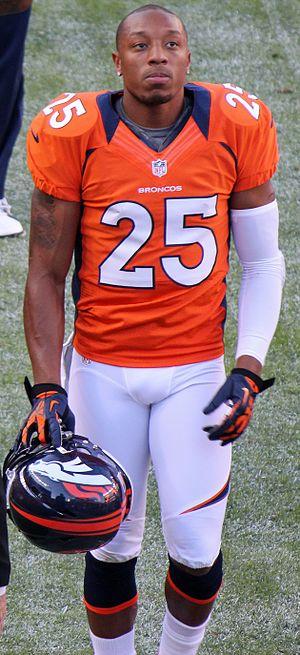
Christopher Harris, Jr., dit Chris Harris, né le 18 juin 1989 à Tulsa, est un joueur américain de football américain.